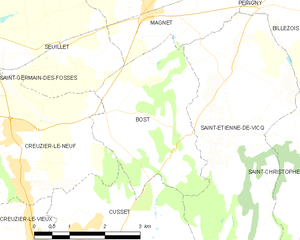
Carte des communes françaises: Bost